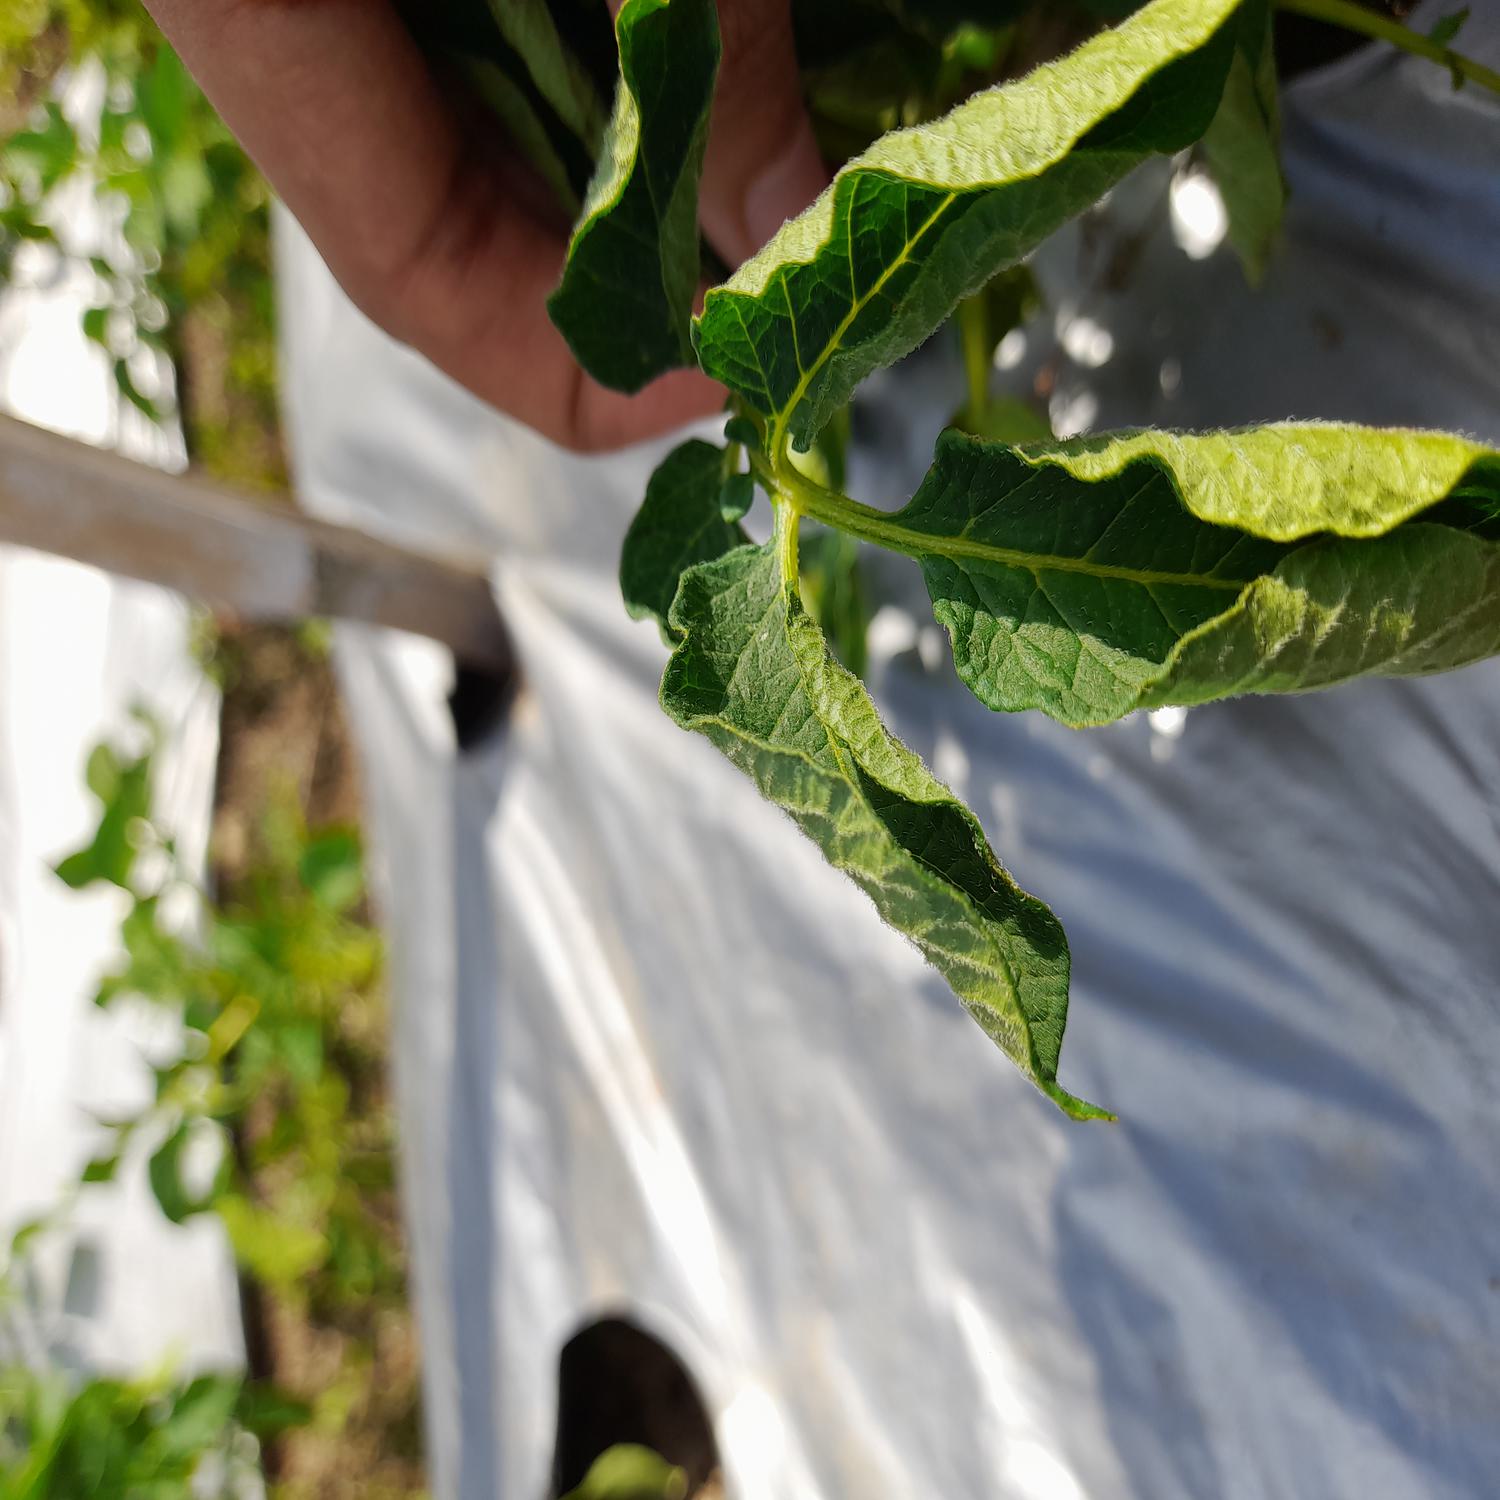
Label: Bacteria